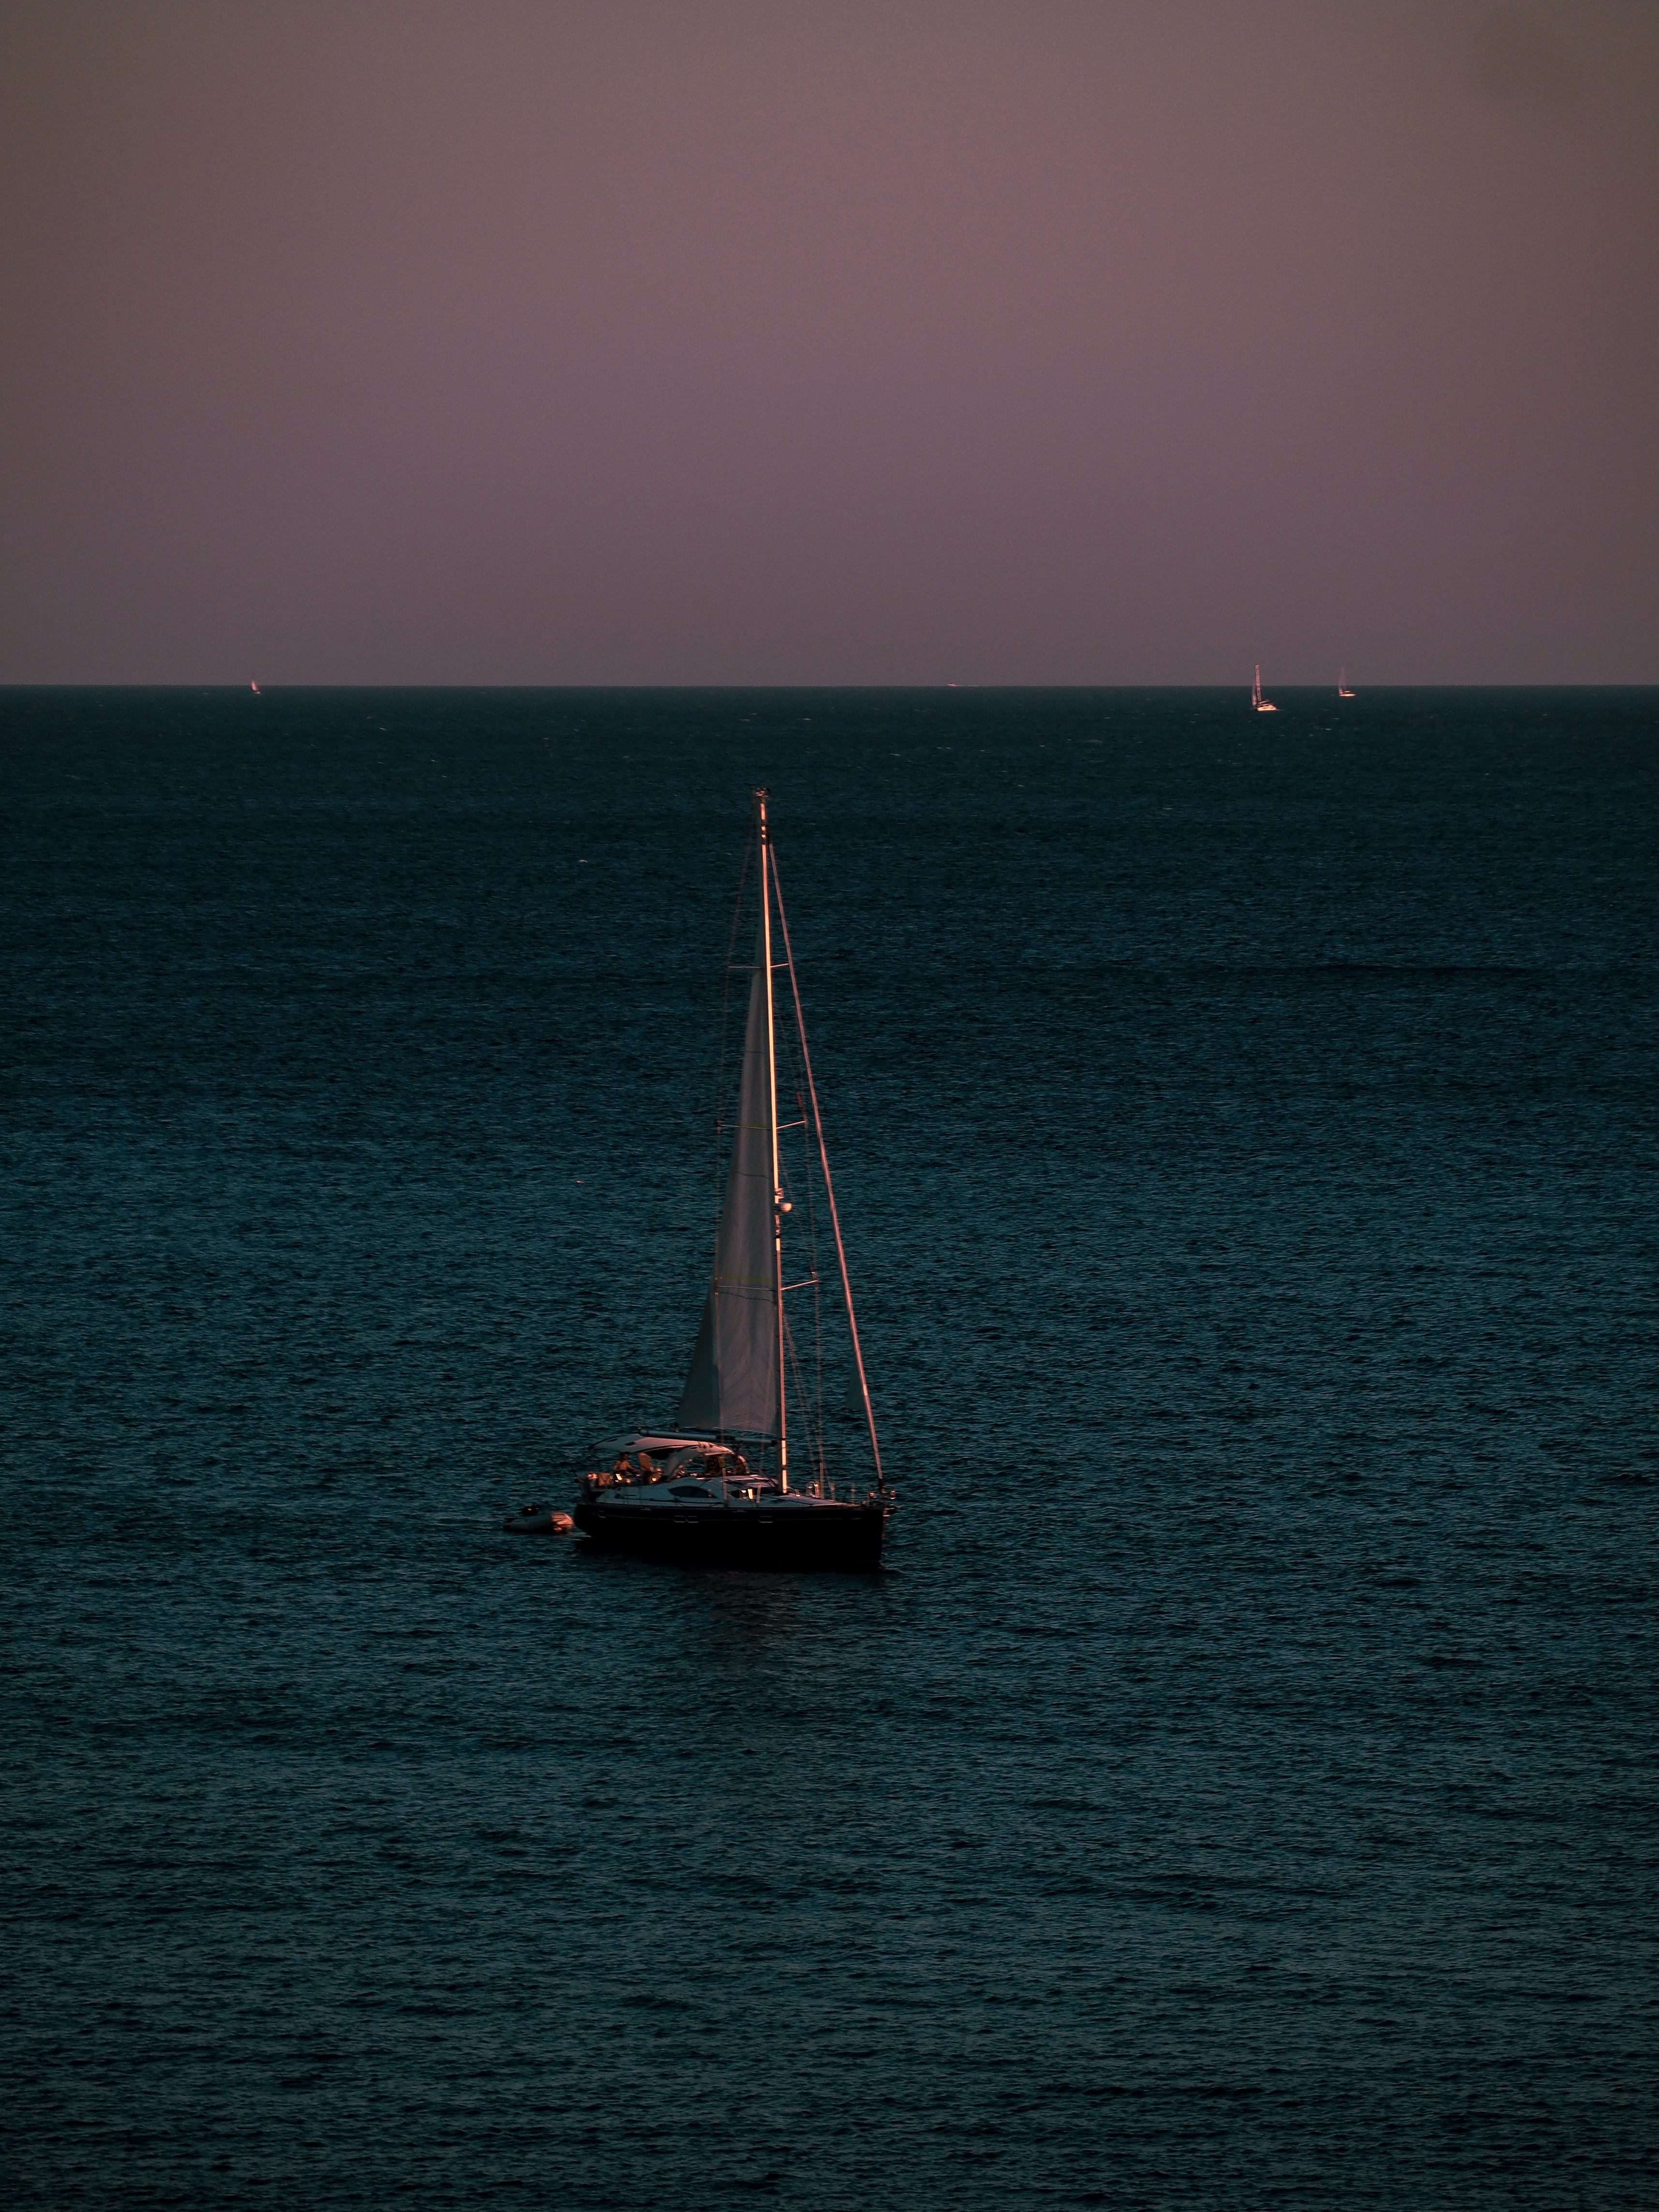
natural, water, boat, sky, watercraft, vehicle, mast, sailing, sailboat, horizon, calm, ship, recreation, windsports, lake, water transportation, sail, sound, ocean, boating, landscape, channel, naval architecture, art